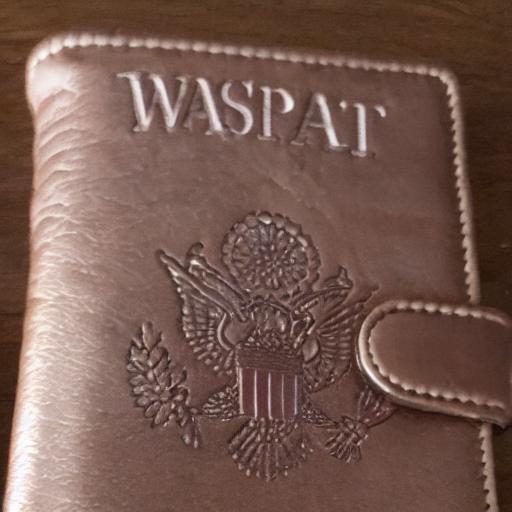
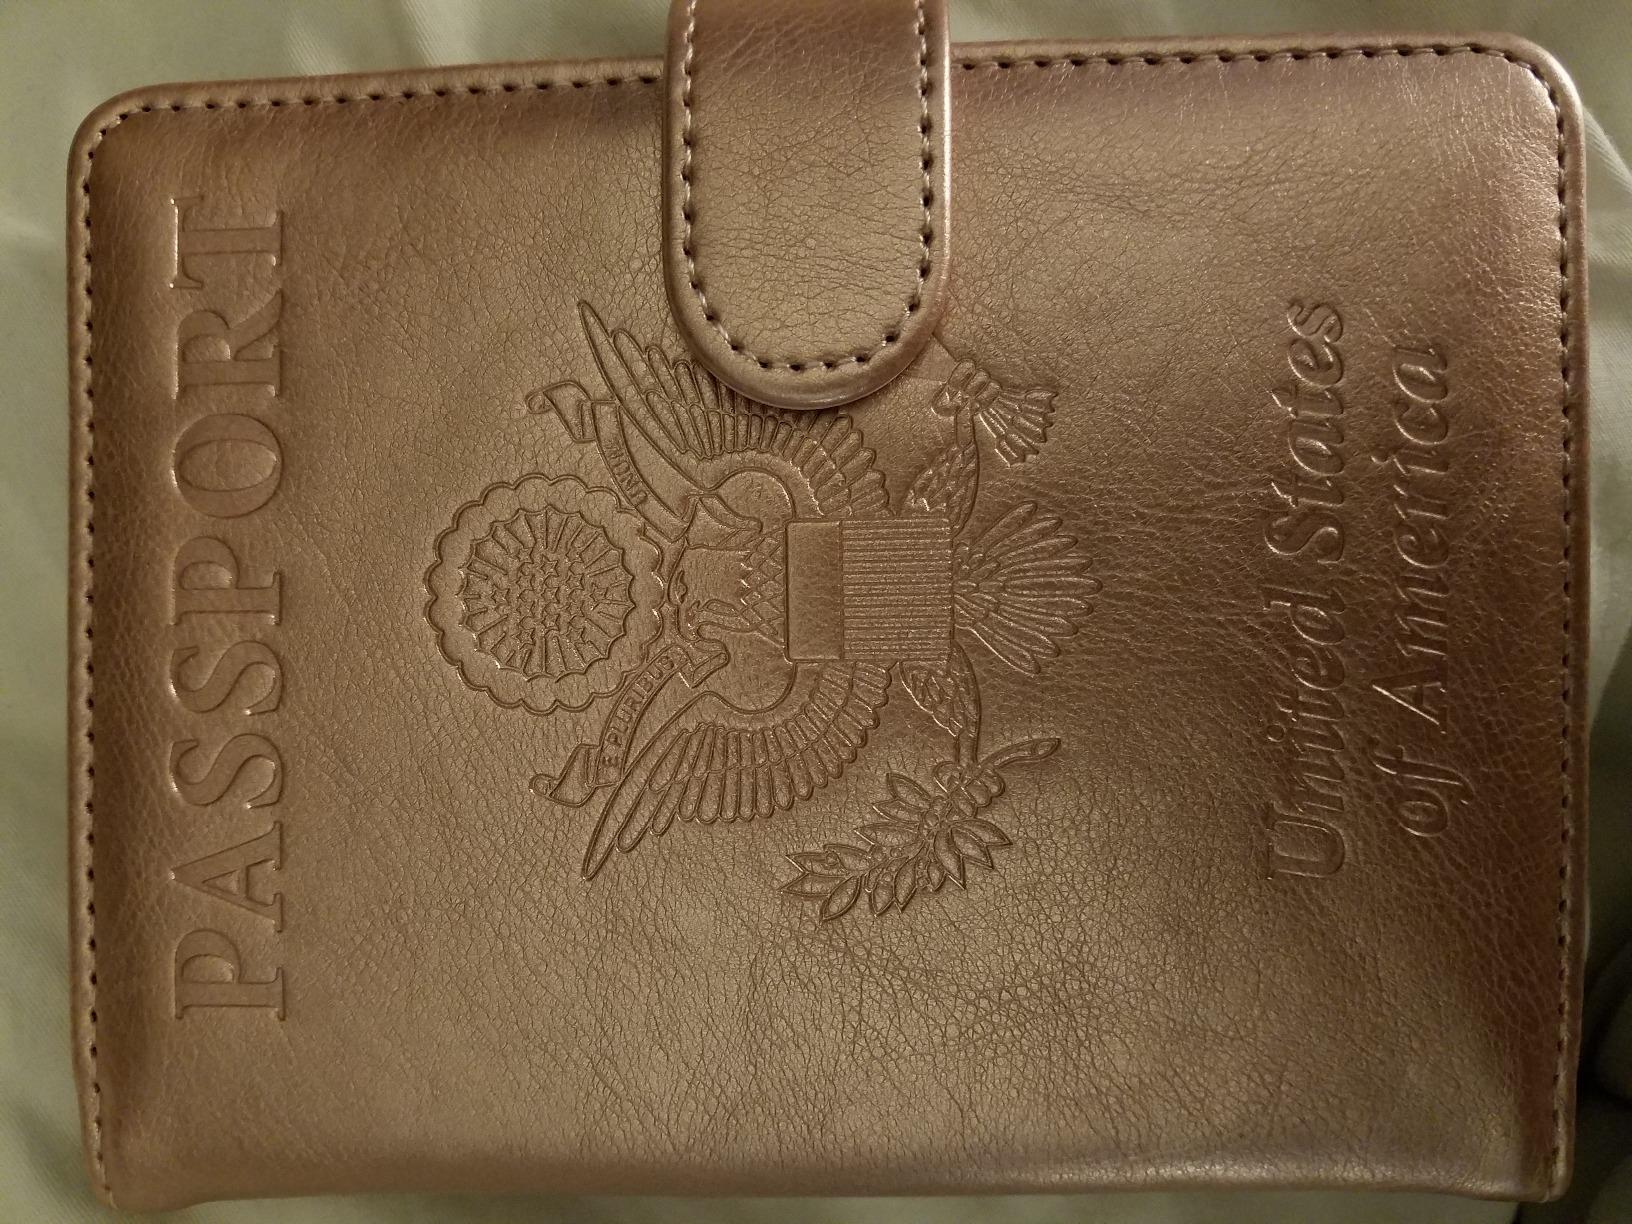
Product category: accessories_wallet
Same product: no